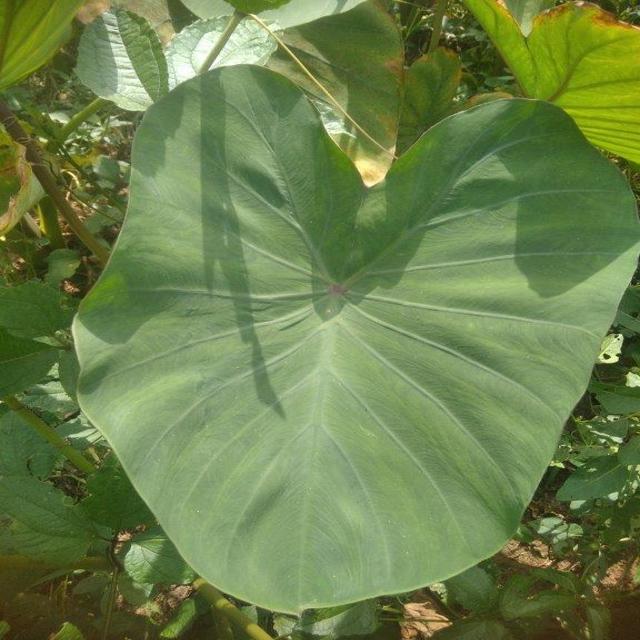
Label: Healthy